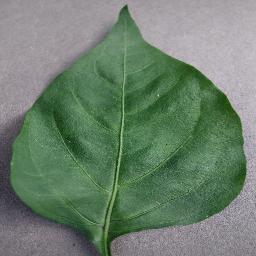
Label: Pepper,_bell___healthy